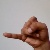
The image shows a hand gesture representing the letter 'J' in Indian Sign Language.